Paul Wellstone

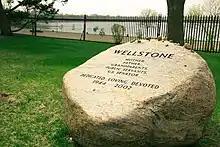
Paul and Sheila Wellstone memorial, Lakewood Cemetery, Minneapolis, Minnesota

Wellstone was known for his work for peace, the environment, labor, and health care; he also joined his wife Sheila to support the rights of victims of domestic violence. He made the issue of mental illness a central focus in his career. He was a supporter of immigration to the U.S. He opposed the first Gulf War in 1991 and, in the months before his death, spoke out against the government's threats to go to war with Iraq again. He was strongly supported by groups such as Americans for Democratic Action, the AFL–CIO, the Sierra Club, the American Civil Liberties Union, and People for the American Way. He was often called "the conscience of the Senate".